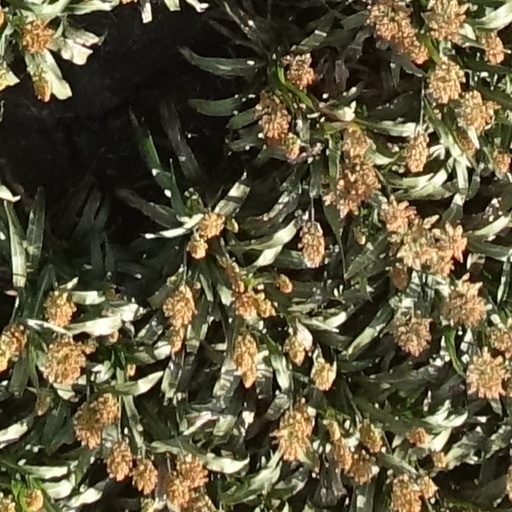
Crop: sorghum